Peter Nicholls (writer)

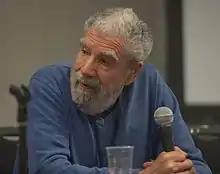
Nicholls on a 2014 Worldcon panel discussing "The Encyclopedia of Science Fiction"

Peter Douglas Nicholls (8 March 1939 – 6 March 2018) was an Australian literary scholar and critic. He was the creator and a co-editor of "The Encyclopedia of Science Fiction" with John Clute.